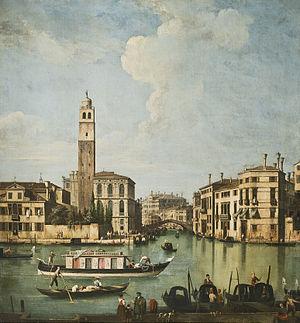
Giovanni Battista Cimaroli, dont le nom est aussi épelé Cimarolo, Cimarollo, Cimeroli, Simarolo, Chimeroli, Cingheroli ou Cignaroli, baptisé le 12 décembre 1687 et décédé en 1771, est un peintre italien de la période baroque tardive, connu pour ses peintures de paysages, la participation à une série d'allégories pour des tombes, et des vedute dans le style de Canaletto.